Skyscape art

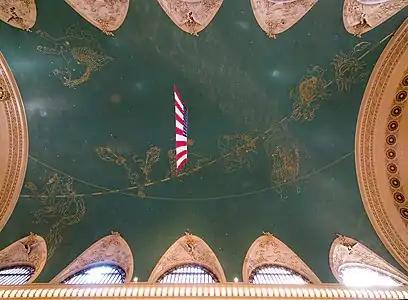
The constellation mural at Grand Central Terminal in New York City is an example of skyscape art.

Skyscape art depicts representations of the sky, especially in a painting or photograph. Skyscapes differ from cloudscapes because they do not necessarily include clouds. Like cloudscape art, skyscape art can also omit any view of land or anything else which might help to suggest scale or orientation. Images called "skyscapes" often do include clouds or land, but these things can also be excluded or kept to a minimum.